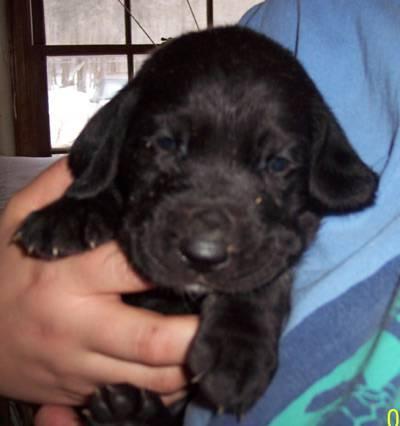
dog